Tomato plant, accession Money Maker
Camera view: vertical (180 deg); turntable rotation: 90 degrees
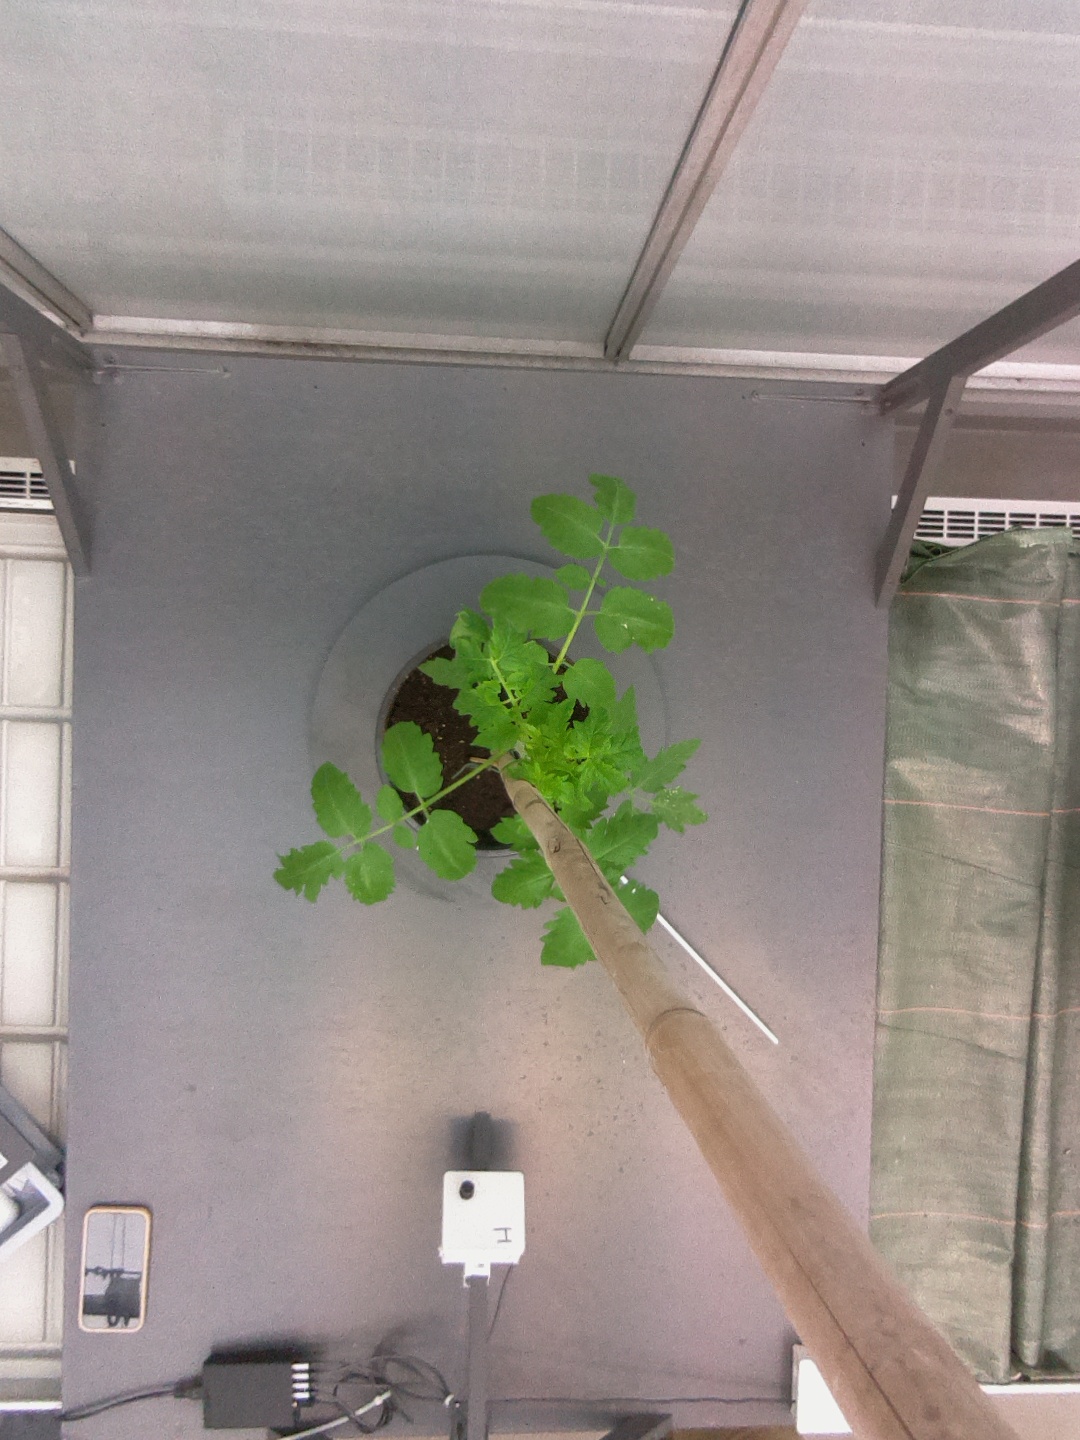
BBCH growth stage 13: 6 of true leaves visible